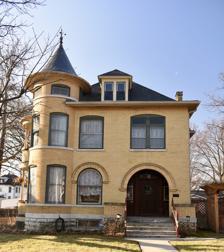
Building: Oliver L. and Catherine Link House
Country: United States of America
Year built: 1895
Historic house in Missouri, United States United States historic place Oliver L. and Catherine Link House U.S. National Register of Historic Places U.S. Historic district Contributing property Show map of Missouri Show map of the United States Location 1005 Jefferson St. Charles, Missouri Coordinates 38°47′05″N 90°29′35″W / 38.78472°N 90.49306°W / 38.78472; -90.49306 Area less than one acre Built 1895 ( 1895 ) Built by Link, Oliver L. Architectural style Richardsonian Romanesque NRHP reference No. 13000584 Added to NRHP August 6, 2013 Oliver L. and Catherine Link House is a historic home located at St. Charles , St. Charles County, Missouri . It was built in 1895, and is a 2 + 1 ⁄ 2 -story, Richardsonian Romanesque style yellow brick dwelling on a raised basement. It has a hipped roof with cross gables and features a round tower with a conical roof and large round arched opening over the entryway. It was added to the National Register of Historic Places in 2013. It is located in the Midtown Neighborhood Historic District . References